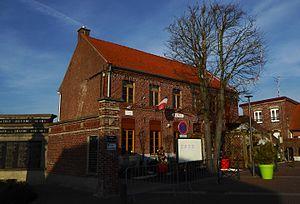
La mairie Houplin-Ancoisne Nord en Hauts-de-France. France
Houplin-Ancoisne est une commune française située dans le département du Nord, en région Hauts-de-France. Elle fait partie de la Métropole européenne de Lille.